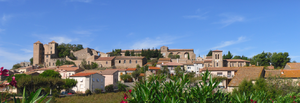
Argens-Minervois
Argens-Minervois est une commune française, située dans le département de l'Aude en région Occitanie. Le village est traversé par le canal du Midi.